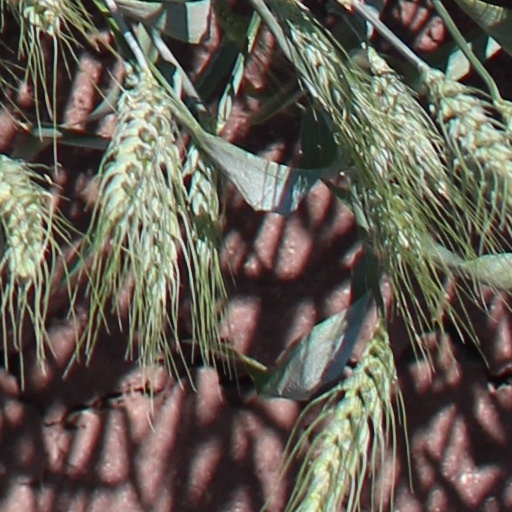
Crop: wheat